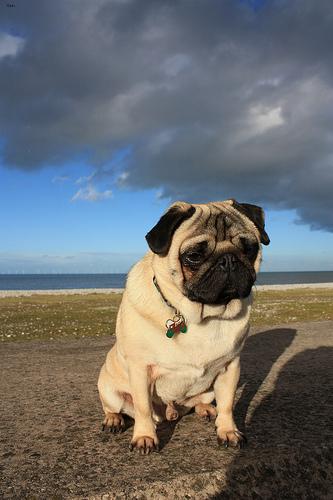
Breed: pug